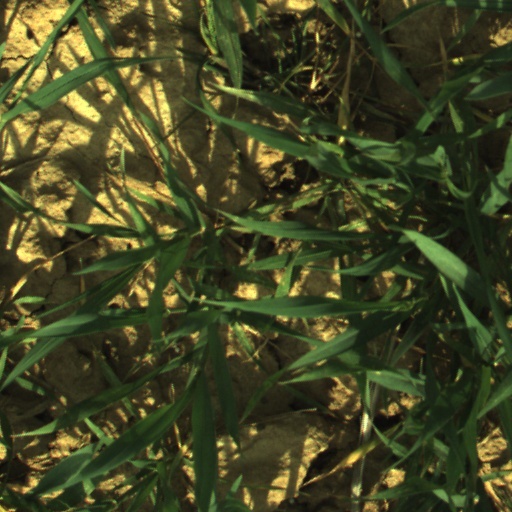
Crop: wheat